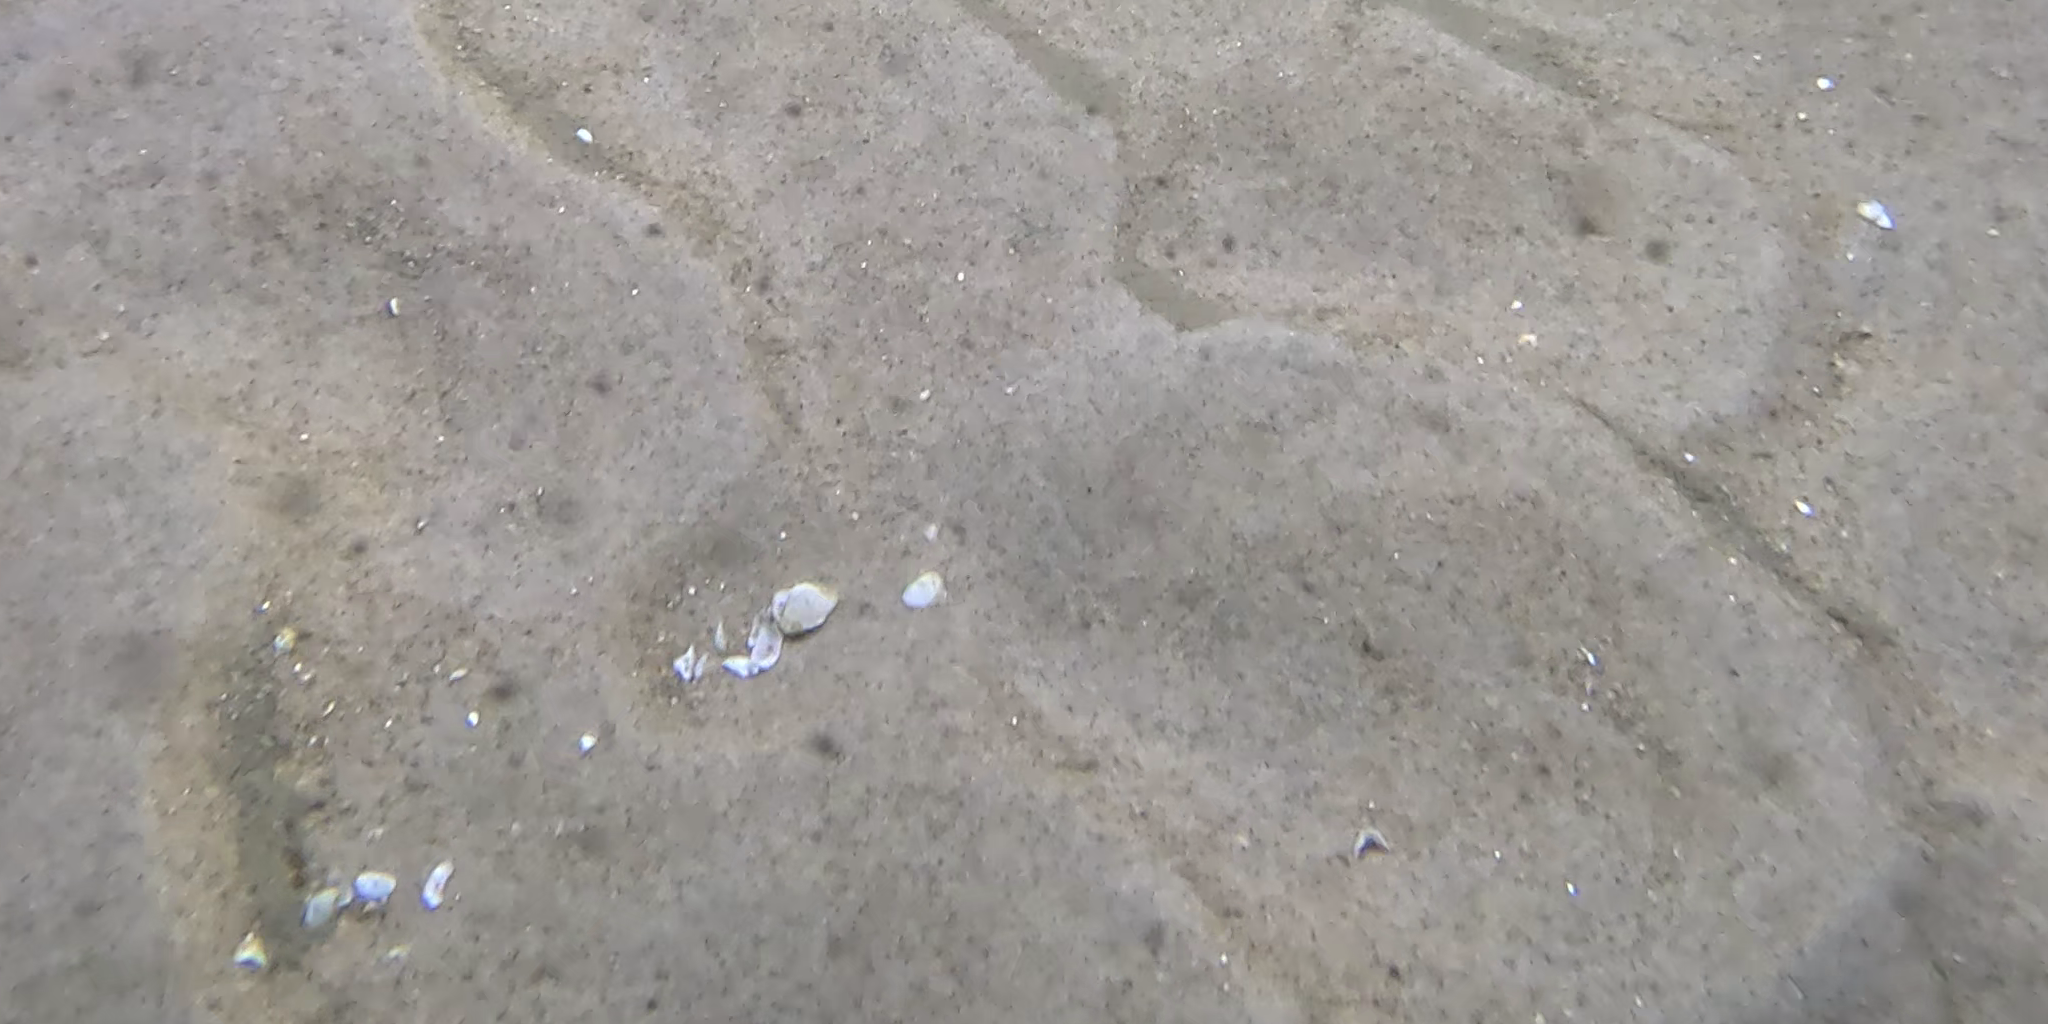
Seabed habitat: sand